Columbus Buggy Company

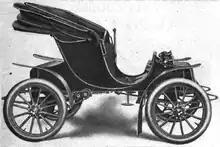
1906 Columbus Electric Automobile

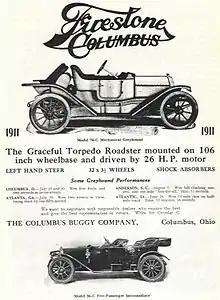
An advertisement for a 1911 "Mechanical Greyhound" automobile produced by Columbus Buggy Co.

With the advent of the automobile, Columbus Buggy Co. found itself at a competitive disadvantage to companies in Detroit, Cleveland and Chicago, which had a greater access to steel. In 1903, though, it opted to produce an electric vehicle to compete with these new and increasingly popular vehicles.